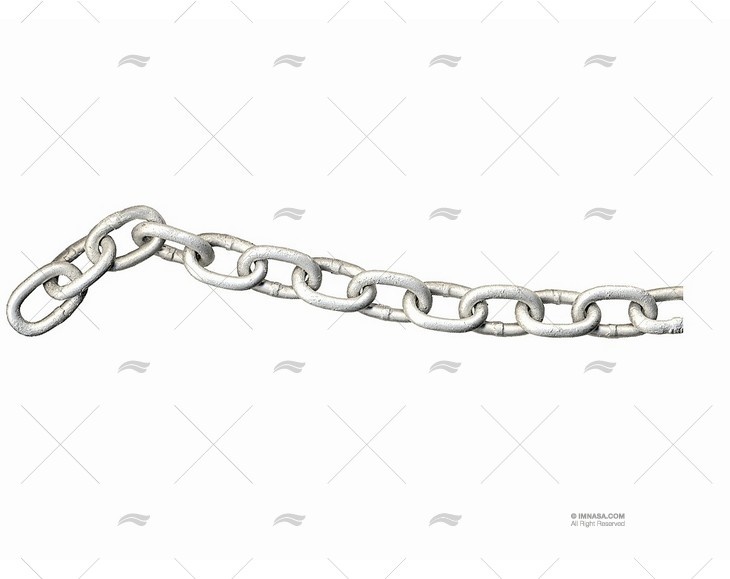
CALIBRATED GALV. CHAIN 16mm ISO P48  50m
The 16 mm ISO P48 galvanized calibrated chain is the perfect synonym for strength and durability. With a length of 50 meters, this chain is designed to meet the most demanding requirements for sailing in extreme conditions. Its precise calibration guarantees a perfect fit on windlasses and anchoring systems, while its galvanization protects it from corrosion, even in harsh marine environments. Ideal for large vessels, this chain ensures a reliable and secure mooring, allowing you to enjoy your voyages with complete peace of mind.
Brand: Bavero AG
Category: Vehicles & Parts > Vehicle Parts & Accessories > Watercraft Parts & Accessories > Docking & Anchoring > Anchor Chains